Donna Savarese

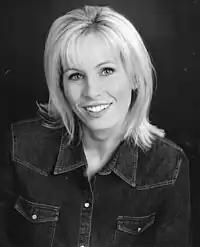
Donna Savarese

Donna Savarese is two-time Emmy Award-winning former journalist. Savarese is a graduate of Fairfield University with a bachelor of arts degree in political science.